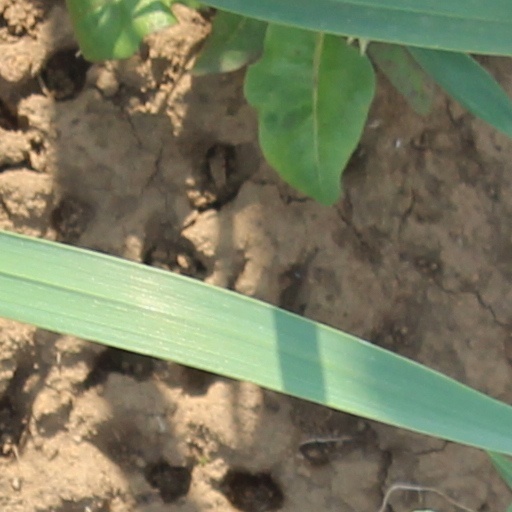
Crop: wheat